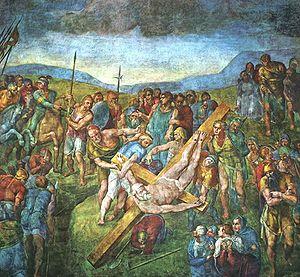
La chapelle Pauline est une chapelle de style Renaissance du palais du Vatican, à Rome. Elle doit son nom au pape Paul III, qui la fait bâtir de 1537 à 1539. Deux grandes fresques de Michel-Ange, consacrées aux saints Pierre et Paul, ornent ses murs latéraux. Ce sont les dernières peintures de l'artiste.
Pierre, de son vrai nom Simon Bar-Jona selon le témoignage des Évangiles, aussi appelé Kephas ou Simon-Pierre, est un Juif de Galilée ou de Gaulanitide connu pour avoir été l'un des disciples de Jésus de Nazareth. Il est répertorié parmi les apôtres, au sein desquels il semble avoir tenu une position privilégiée du vivant même de Jésus avant de devenir, après la mort de ce dernier, l’un des dirigeants majeurs des premières communautés paléochrétiennes. Il est né vraisemblablement au tournant du Iᵉʳ siècle av. J.-C. et serait mort selon la tradition chrétienne vers 64-68 à Rome. La plupart des historiens soulignent le caractère très incertain de la date et des circonstances de sa mort et doutent de la pertinence du lieu traditionnellement retenu pour son exécution.